The Generals' Revolt

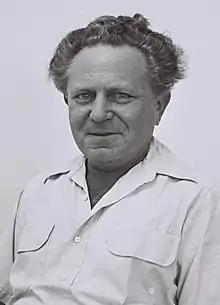
Yisrael Galili

The Generals' Revolt was a series of confrontations between David Ben-Gurion and generals of the newly formed Israel Defense Forces (IDF) in 1948, on the eve of the establishment of the State of Israel.